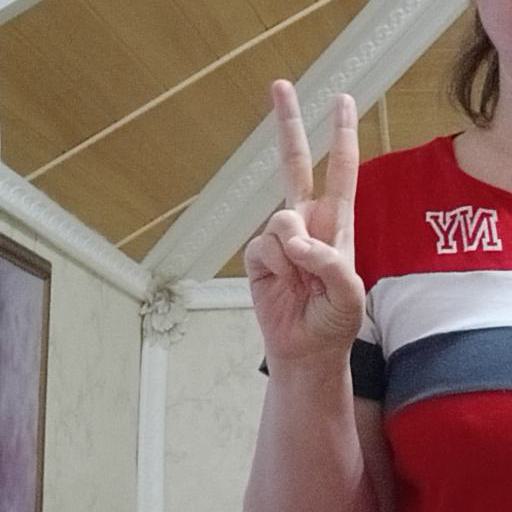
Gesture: peace